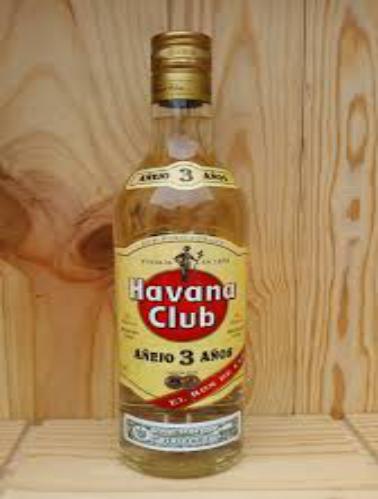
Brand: Havana Club
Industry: Necessities